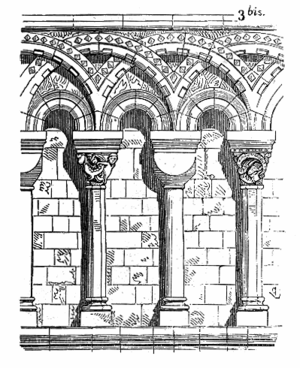
Dessin d'une arcature de la cathédrale de Canterbury